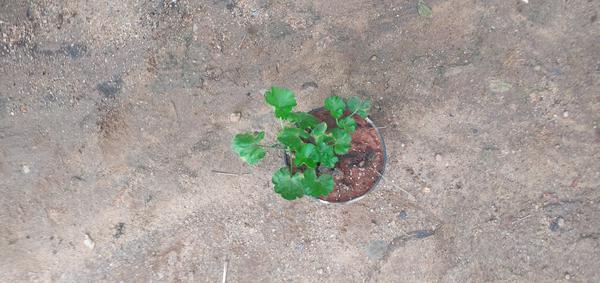
Plant: Geranium